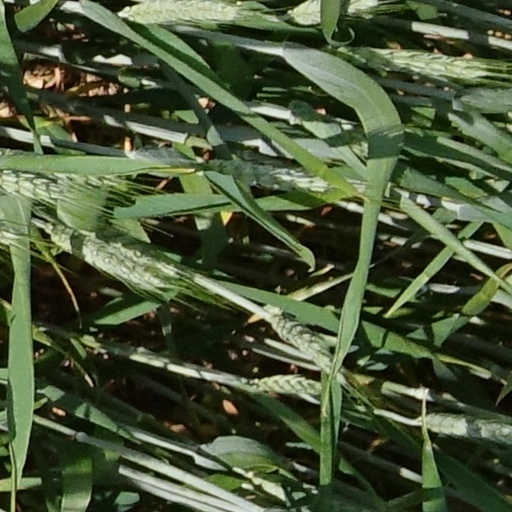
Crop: wheat